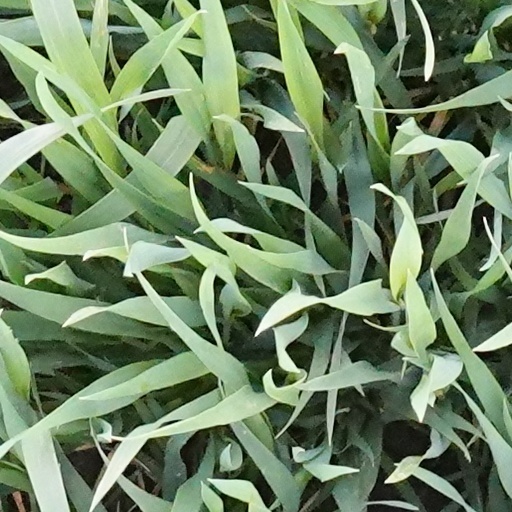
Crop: wheat